Andrew Roberts, Baron Roberts of Belgravia

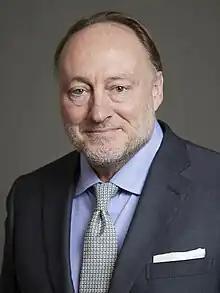
Official portrait, 2023

Andrew Roberts, Baron Roberts of Belgravia (born 13 January 1963), is an English popular historian and journalist. He is the Roger and Martha Mertz Visiting Research Fellow at the Hoover Institution at Stanford University and a Lehrman Institute Distinguished Lecturer at the New York Historical Society. He was a trustee of the National Portrait Gallery, London, from 2013 to 2021.